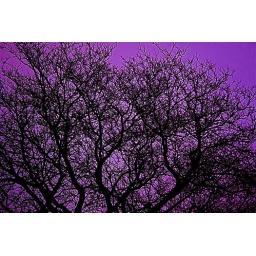
Set the white balance to green and shot a tree in the neighbor's yard.